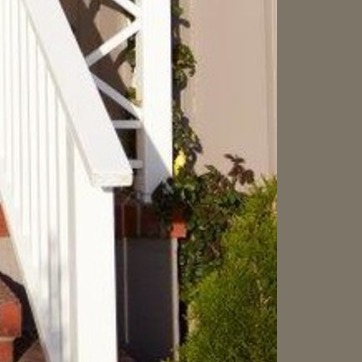
Material: foliage